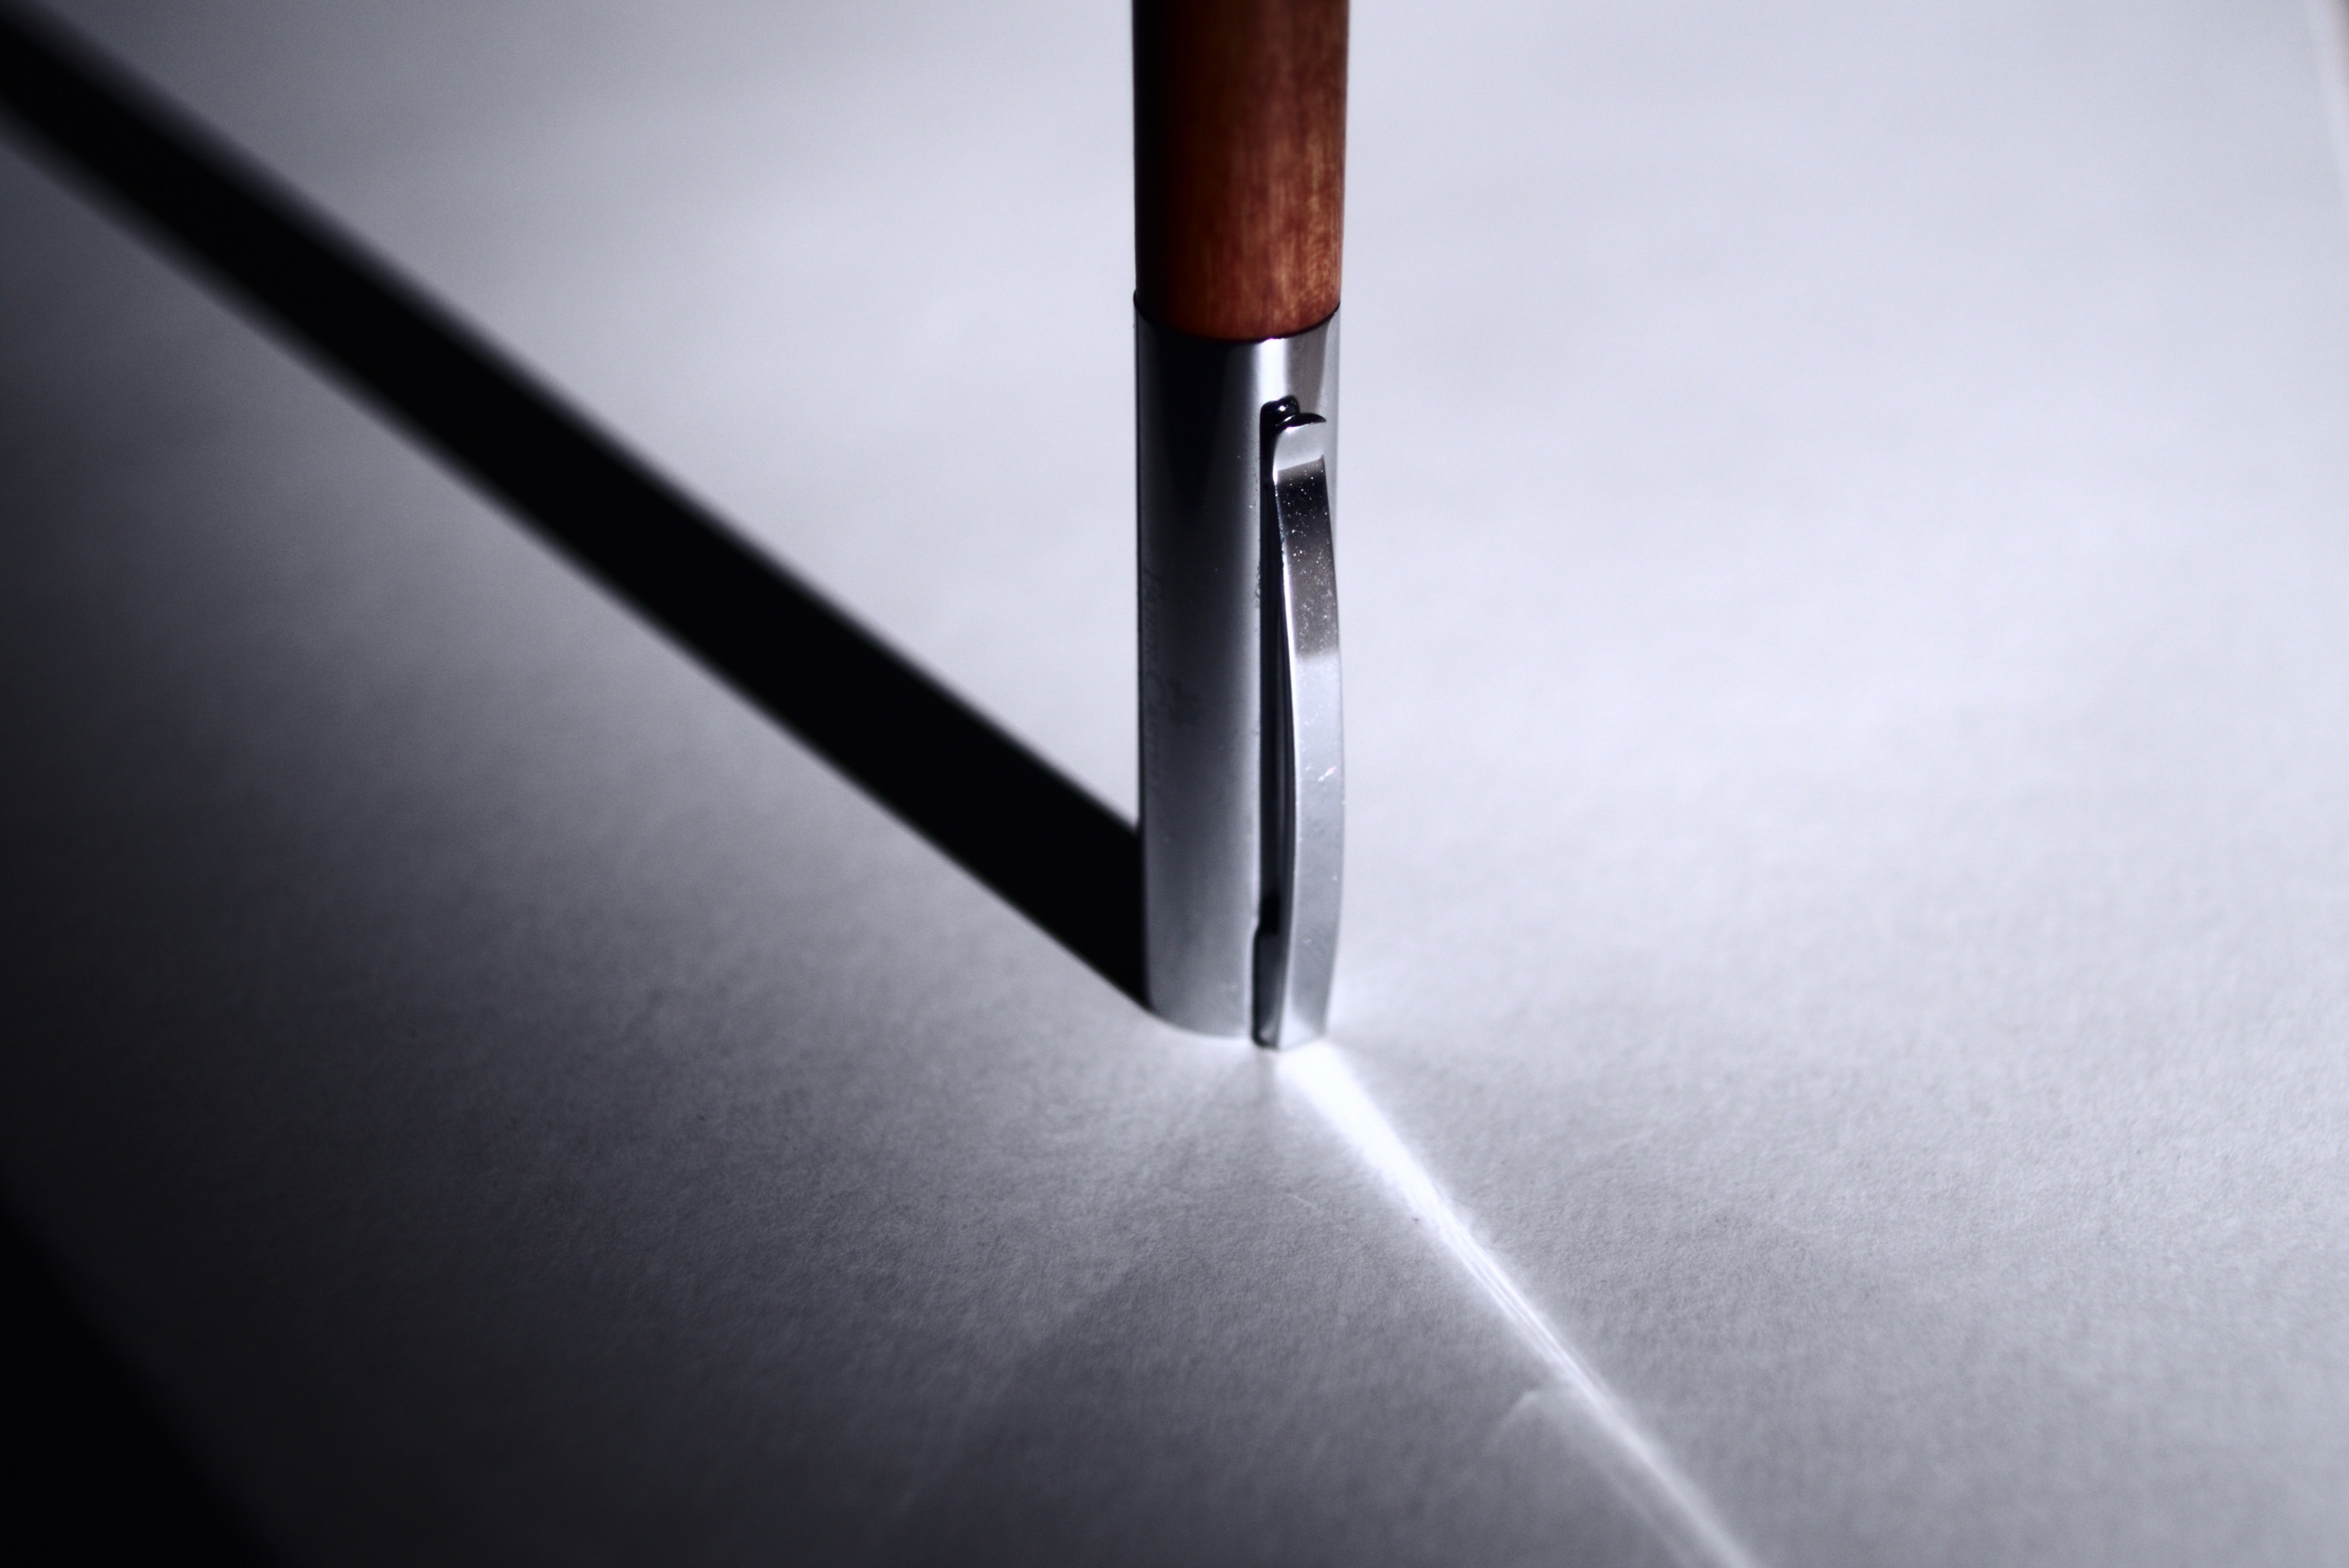
light, water, Material property, photography, table, metal